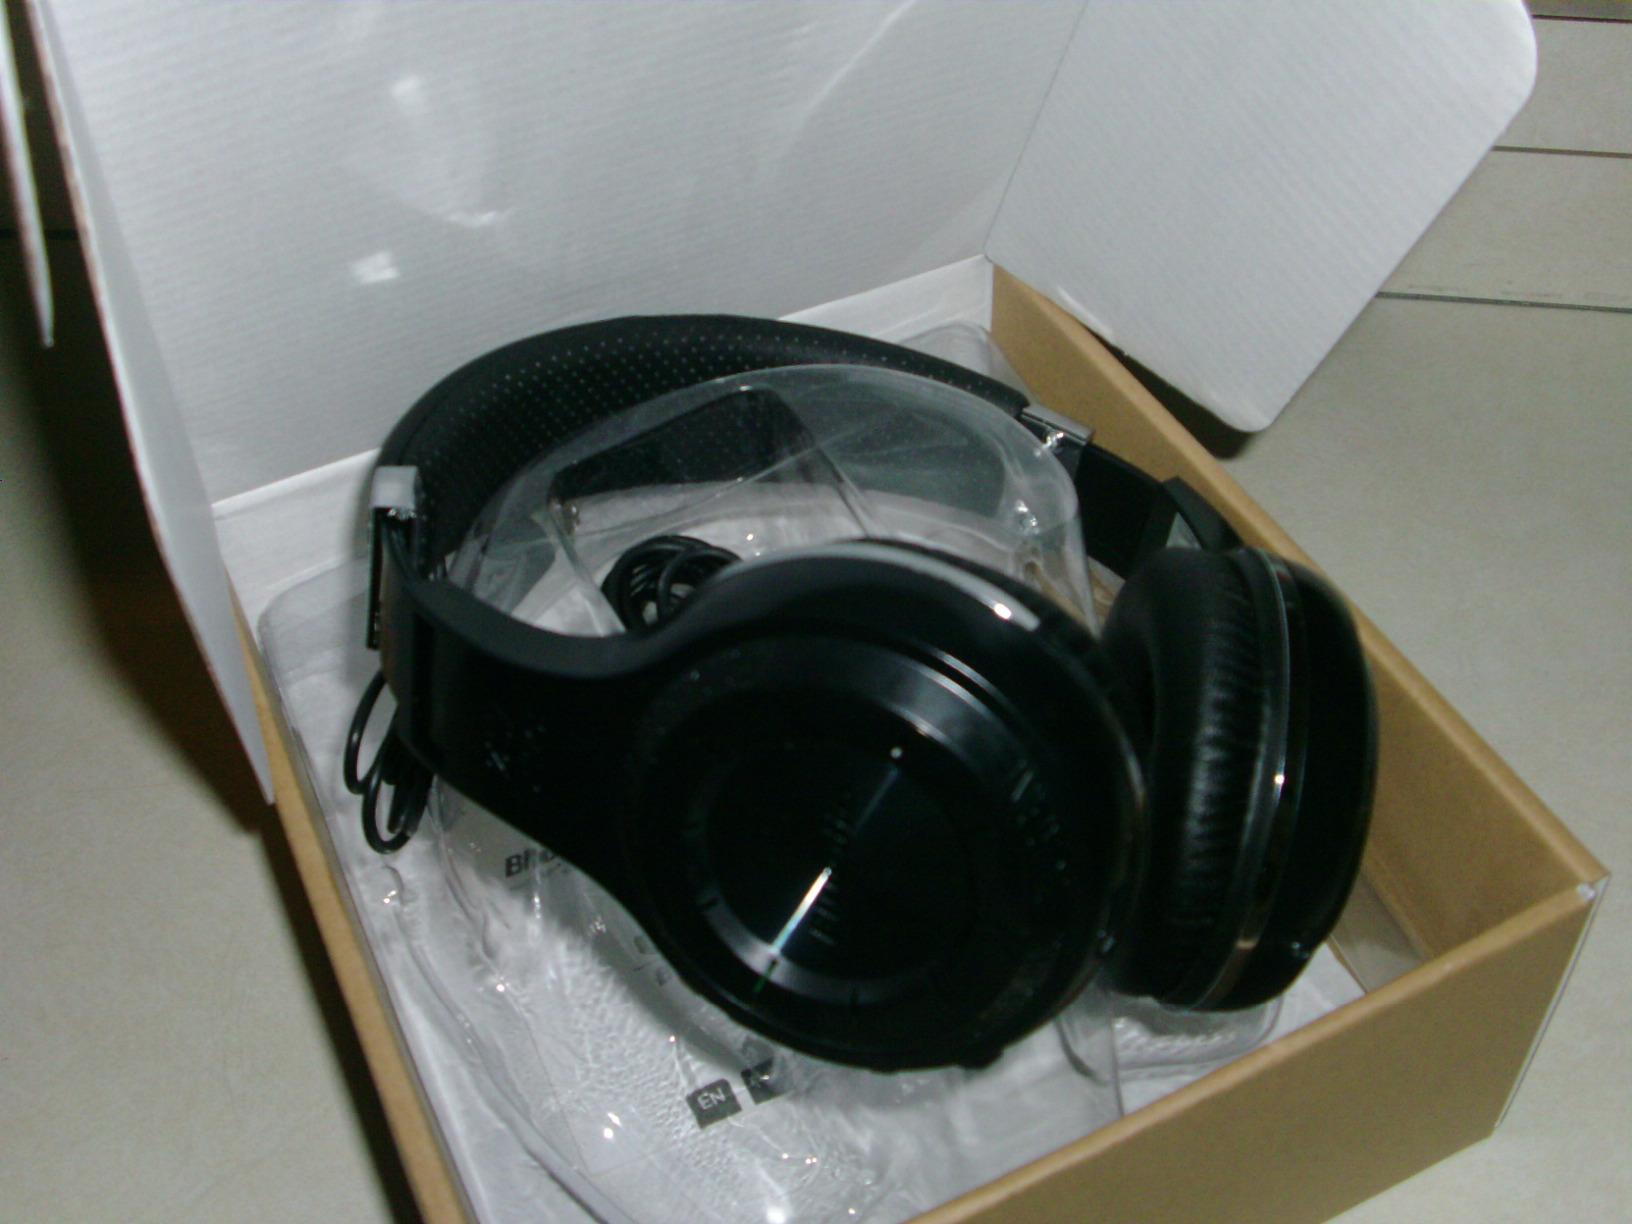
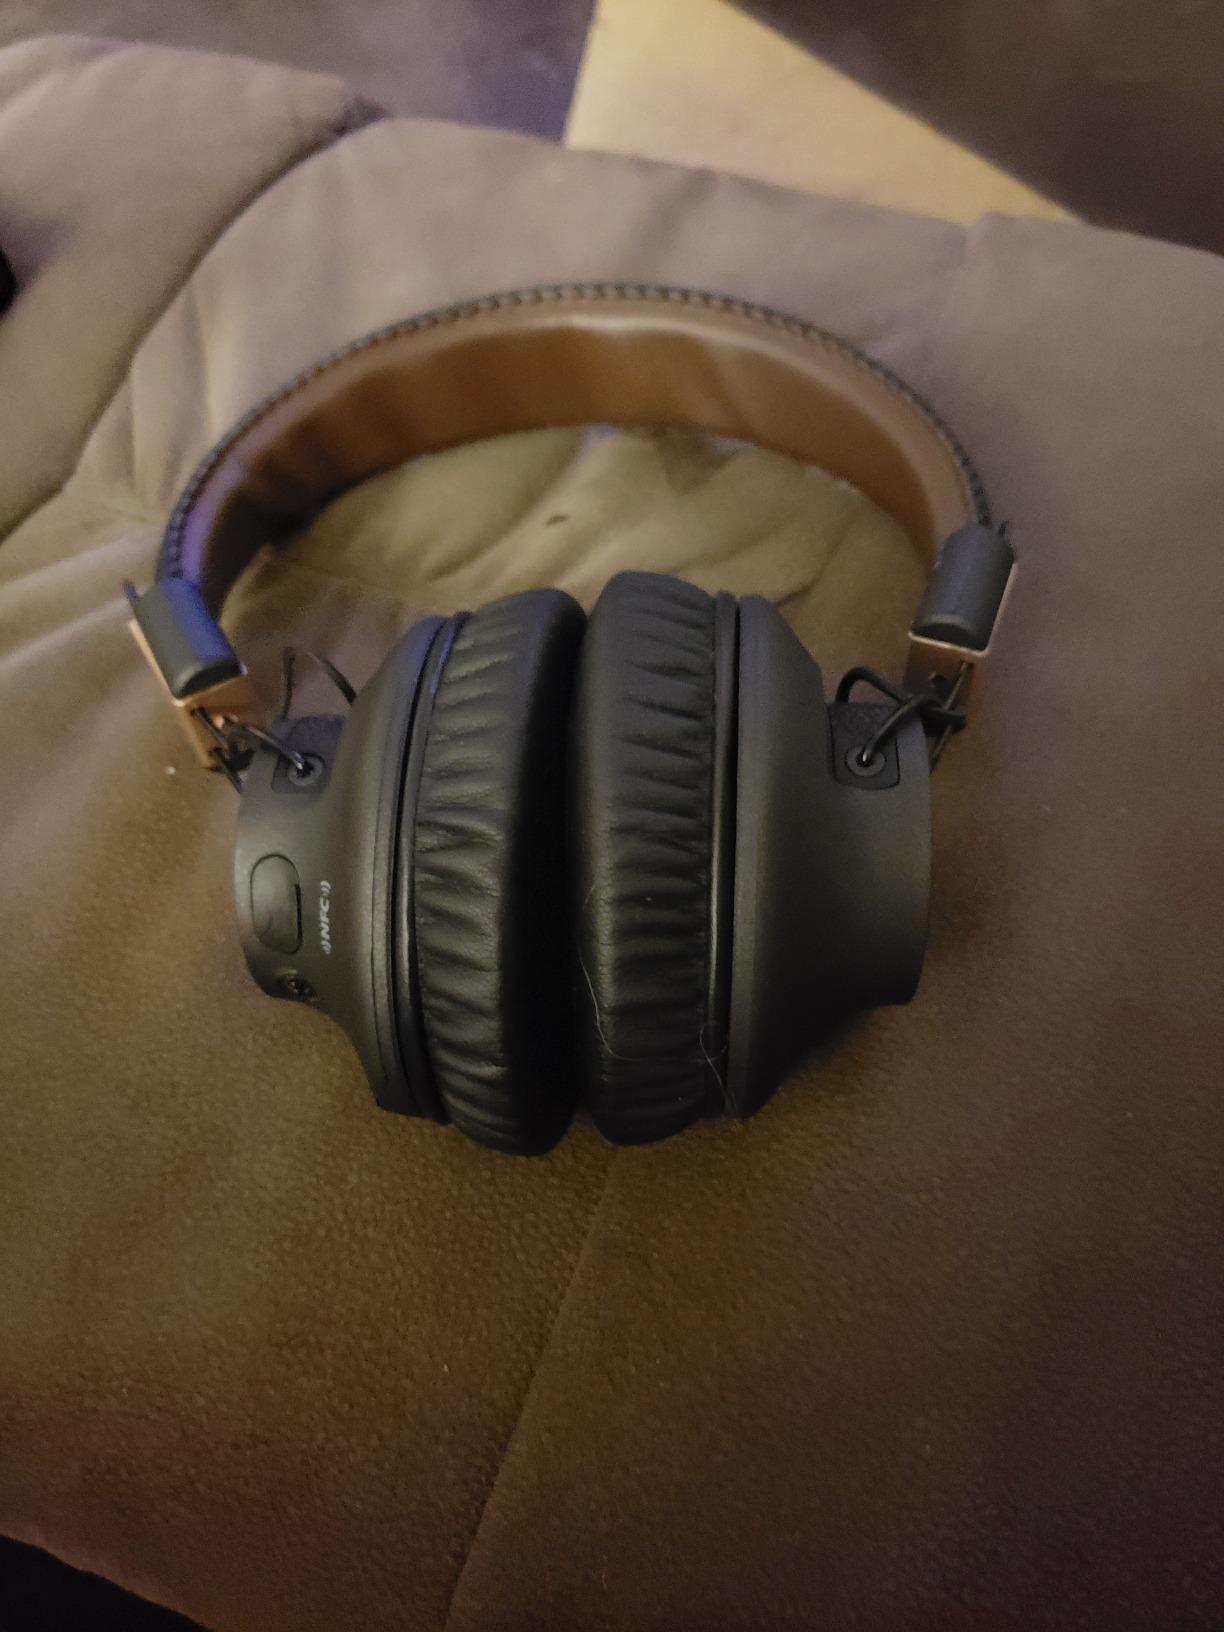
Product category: headphones
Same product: no